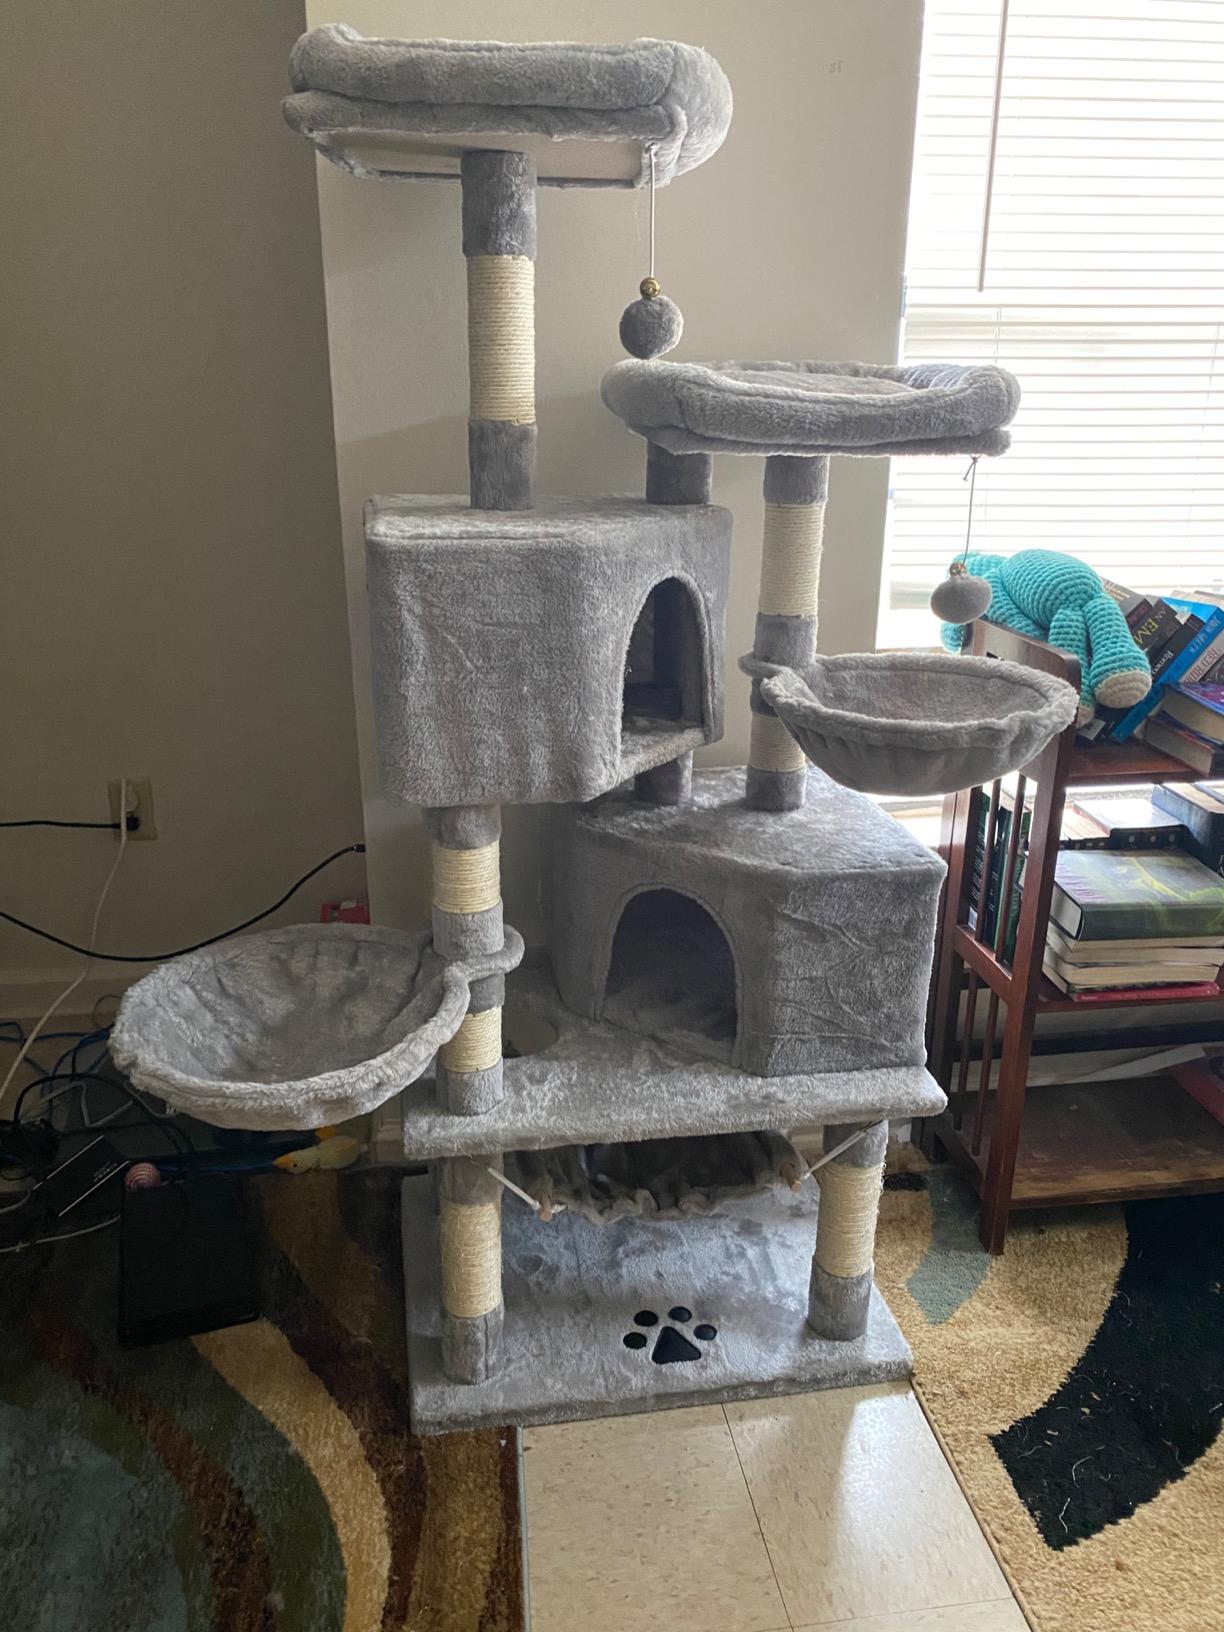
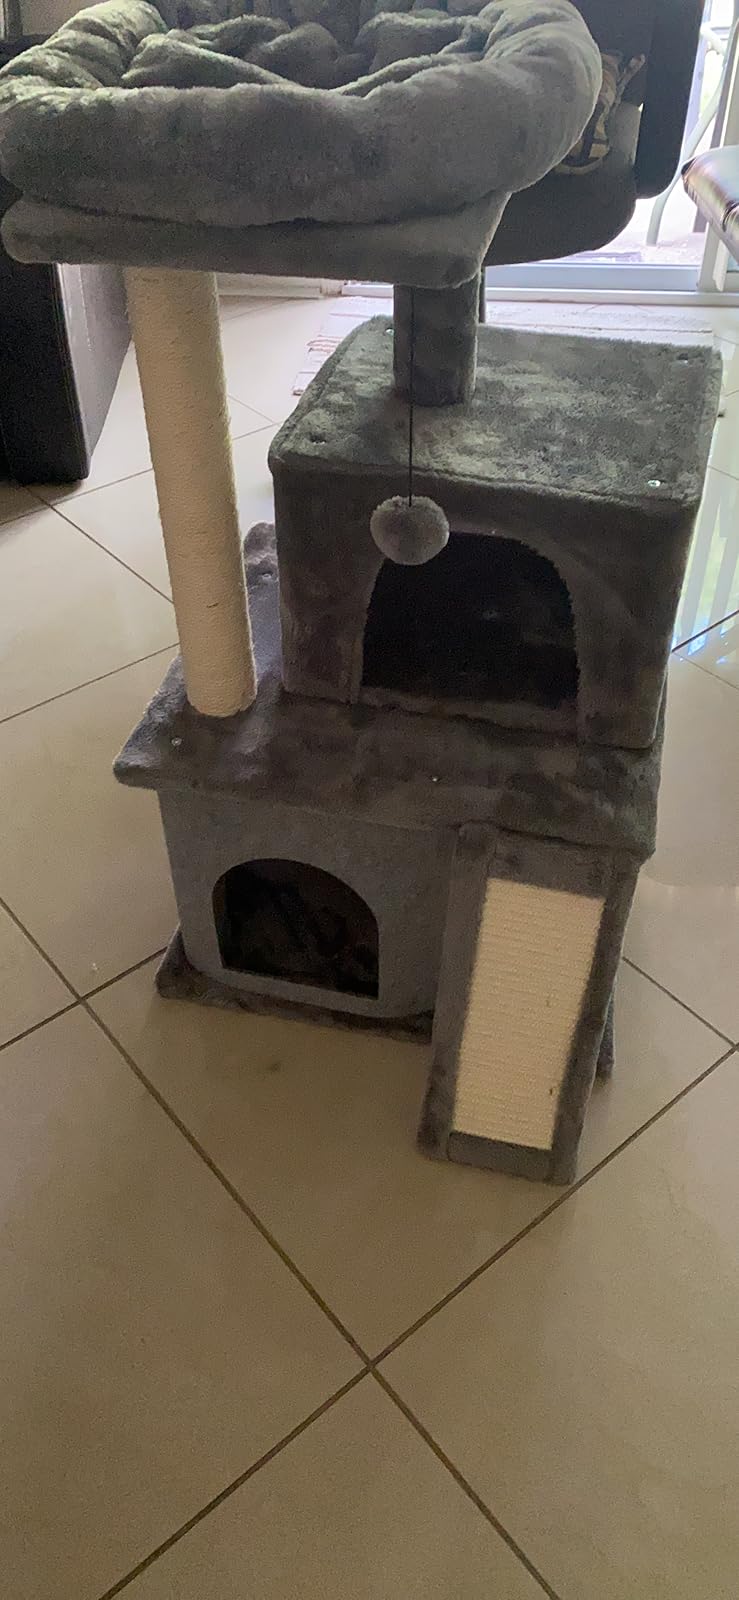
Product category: items_cat tree
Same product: no